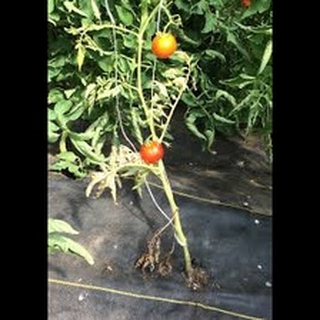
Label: wheat_common_root_rot